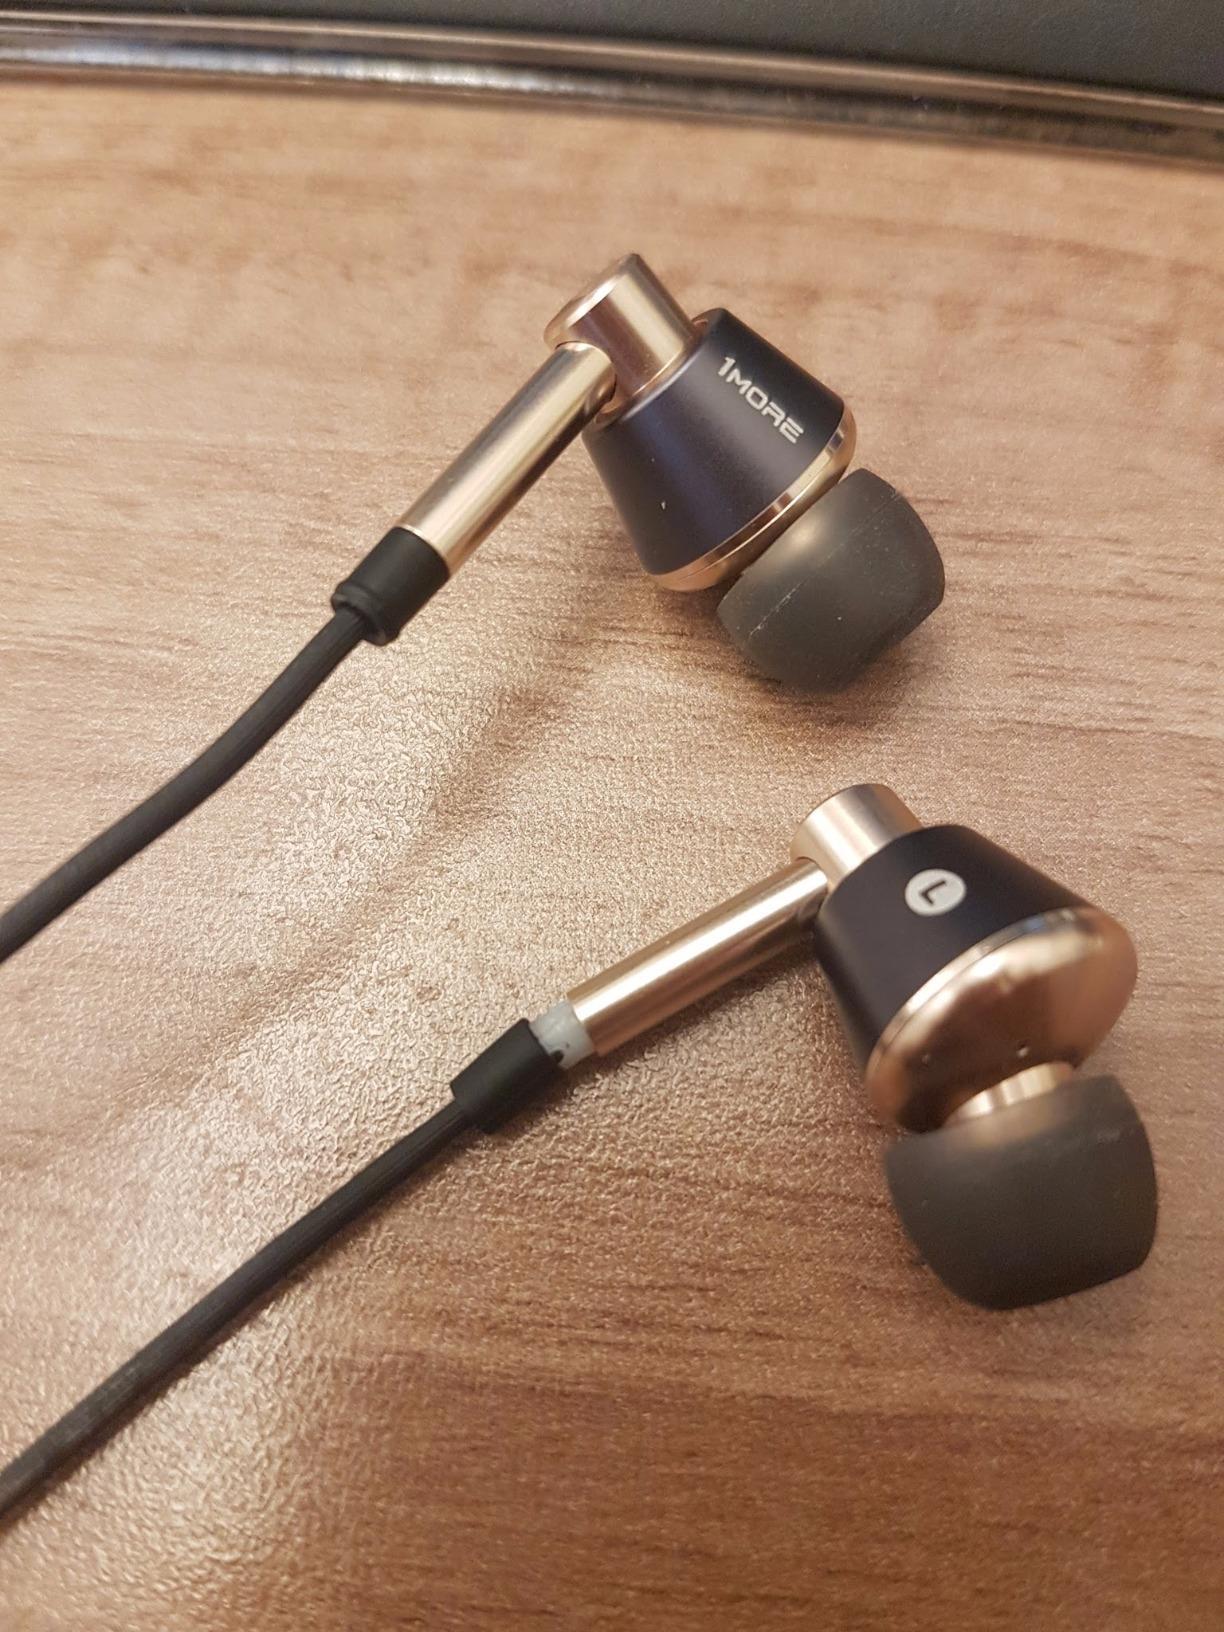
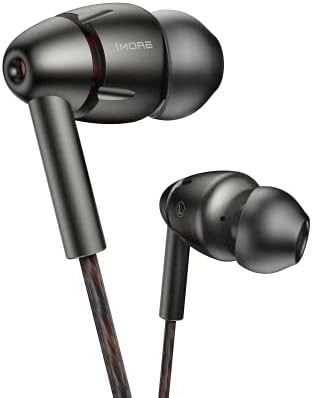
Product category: headphones
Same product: no